Describe the emotion expressed in this image:  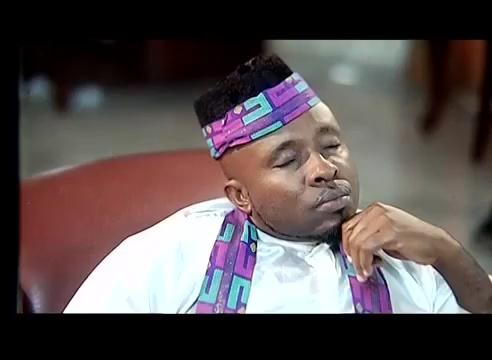
This person displays Suffering, valence and arousal with high intensity.